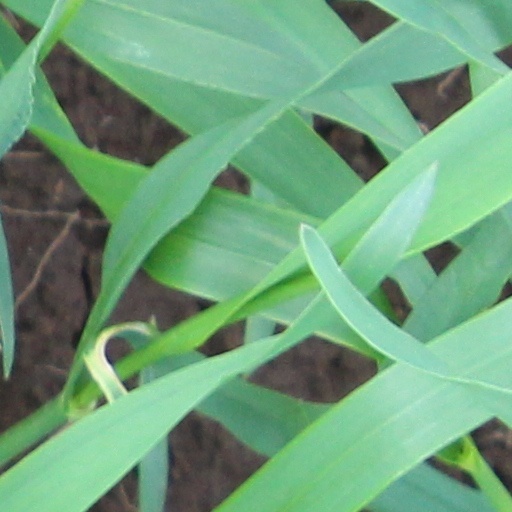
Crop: wheat